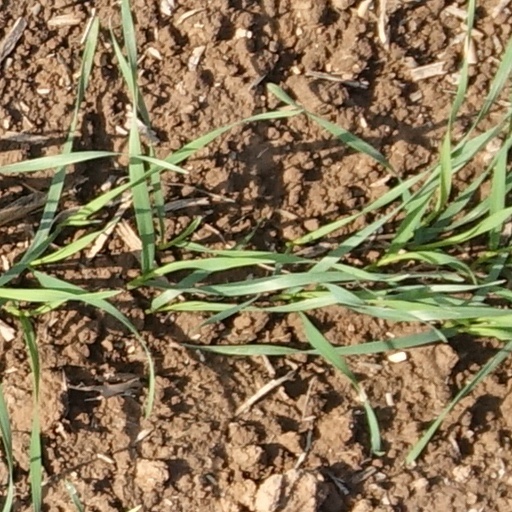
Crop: wheat